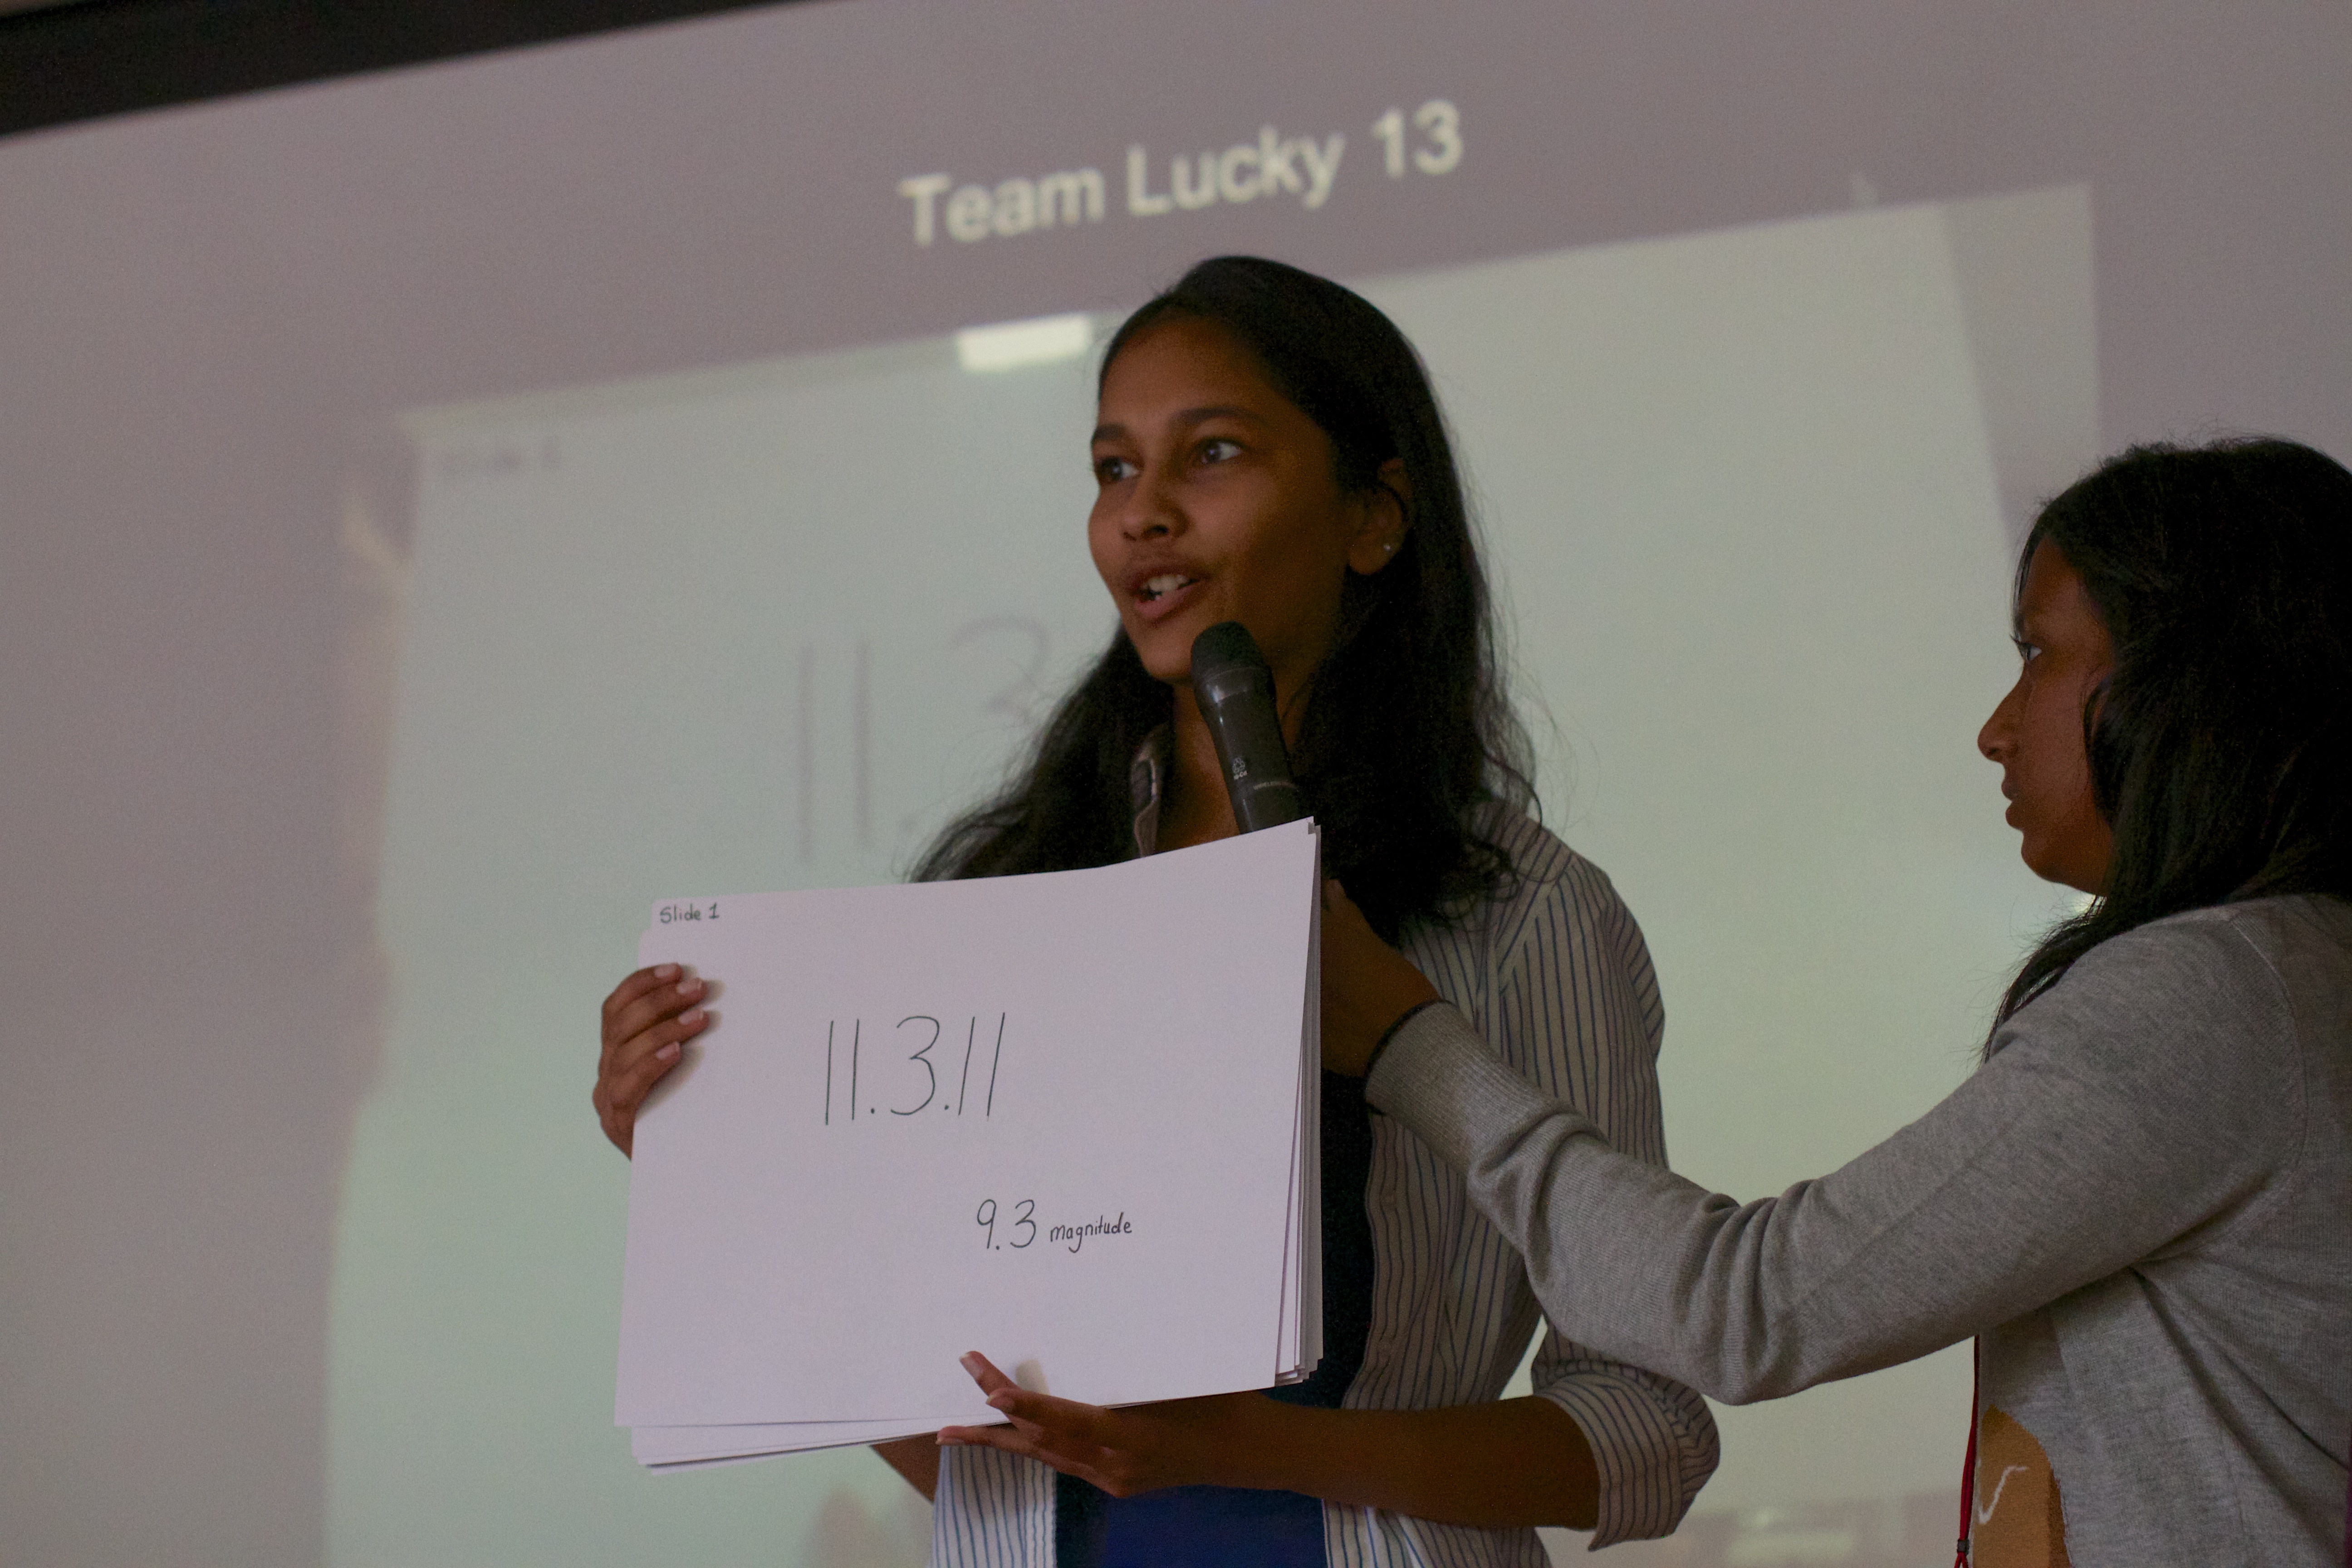
education, flatclass2013, presentation